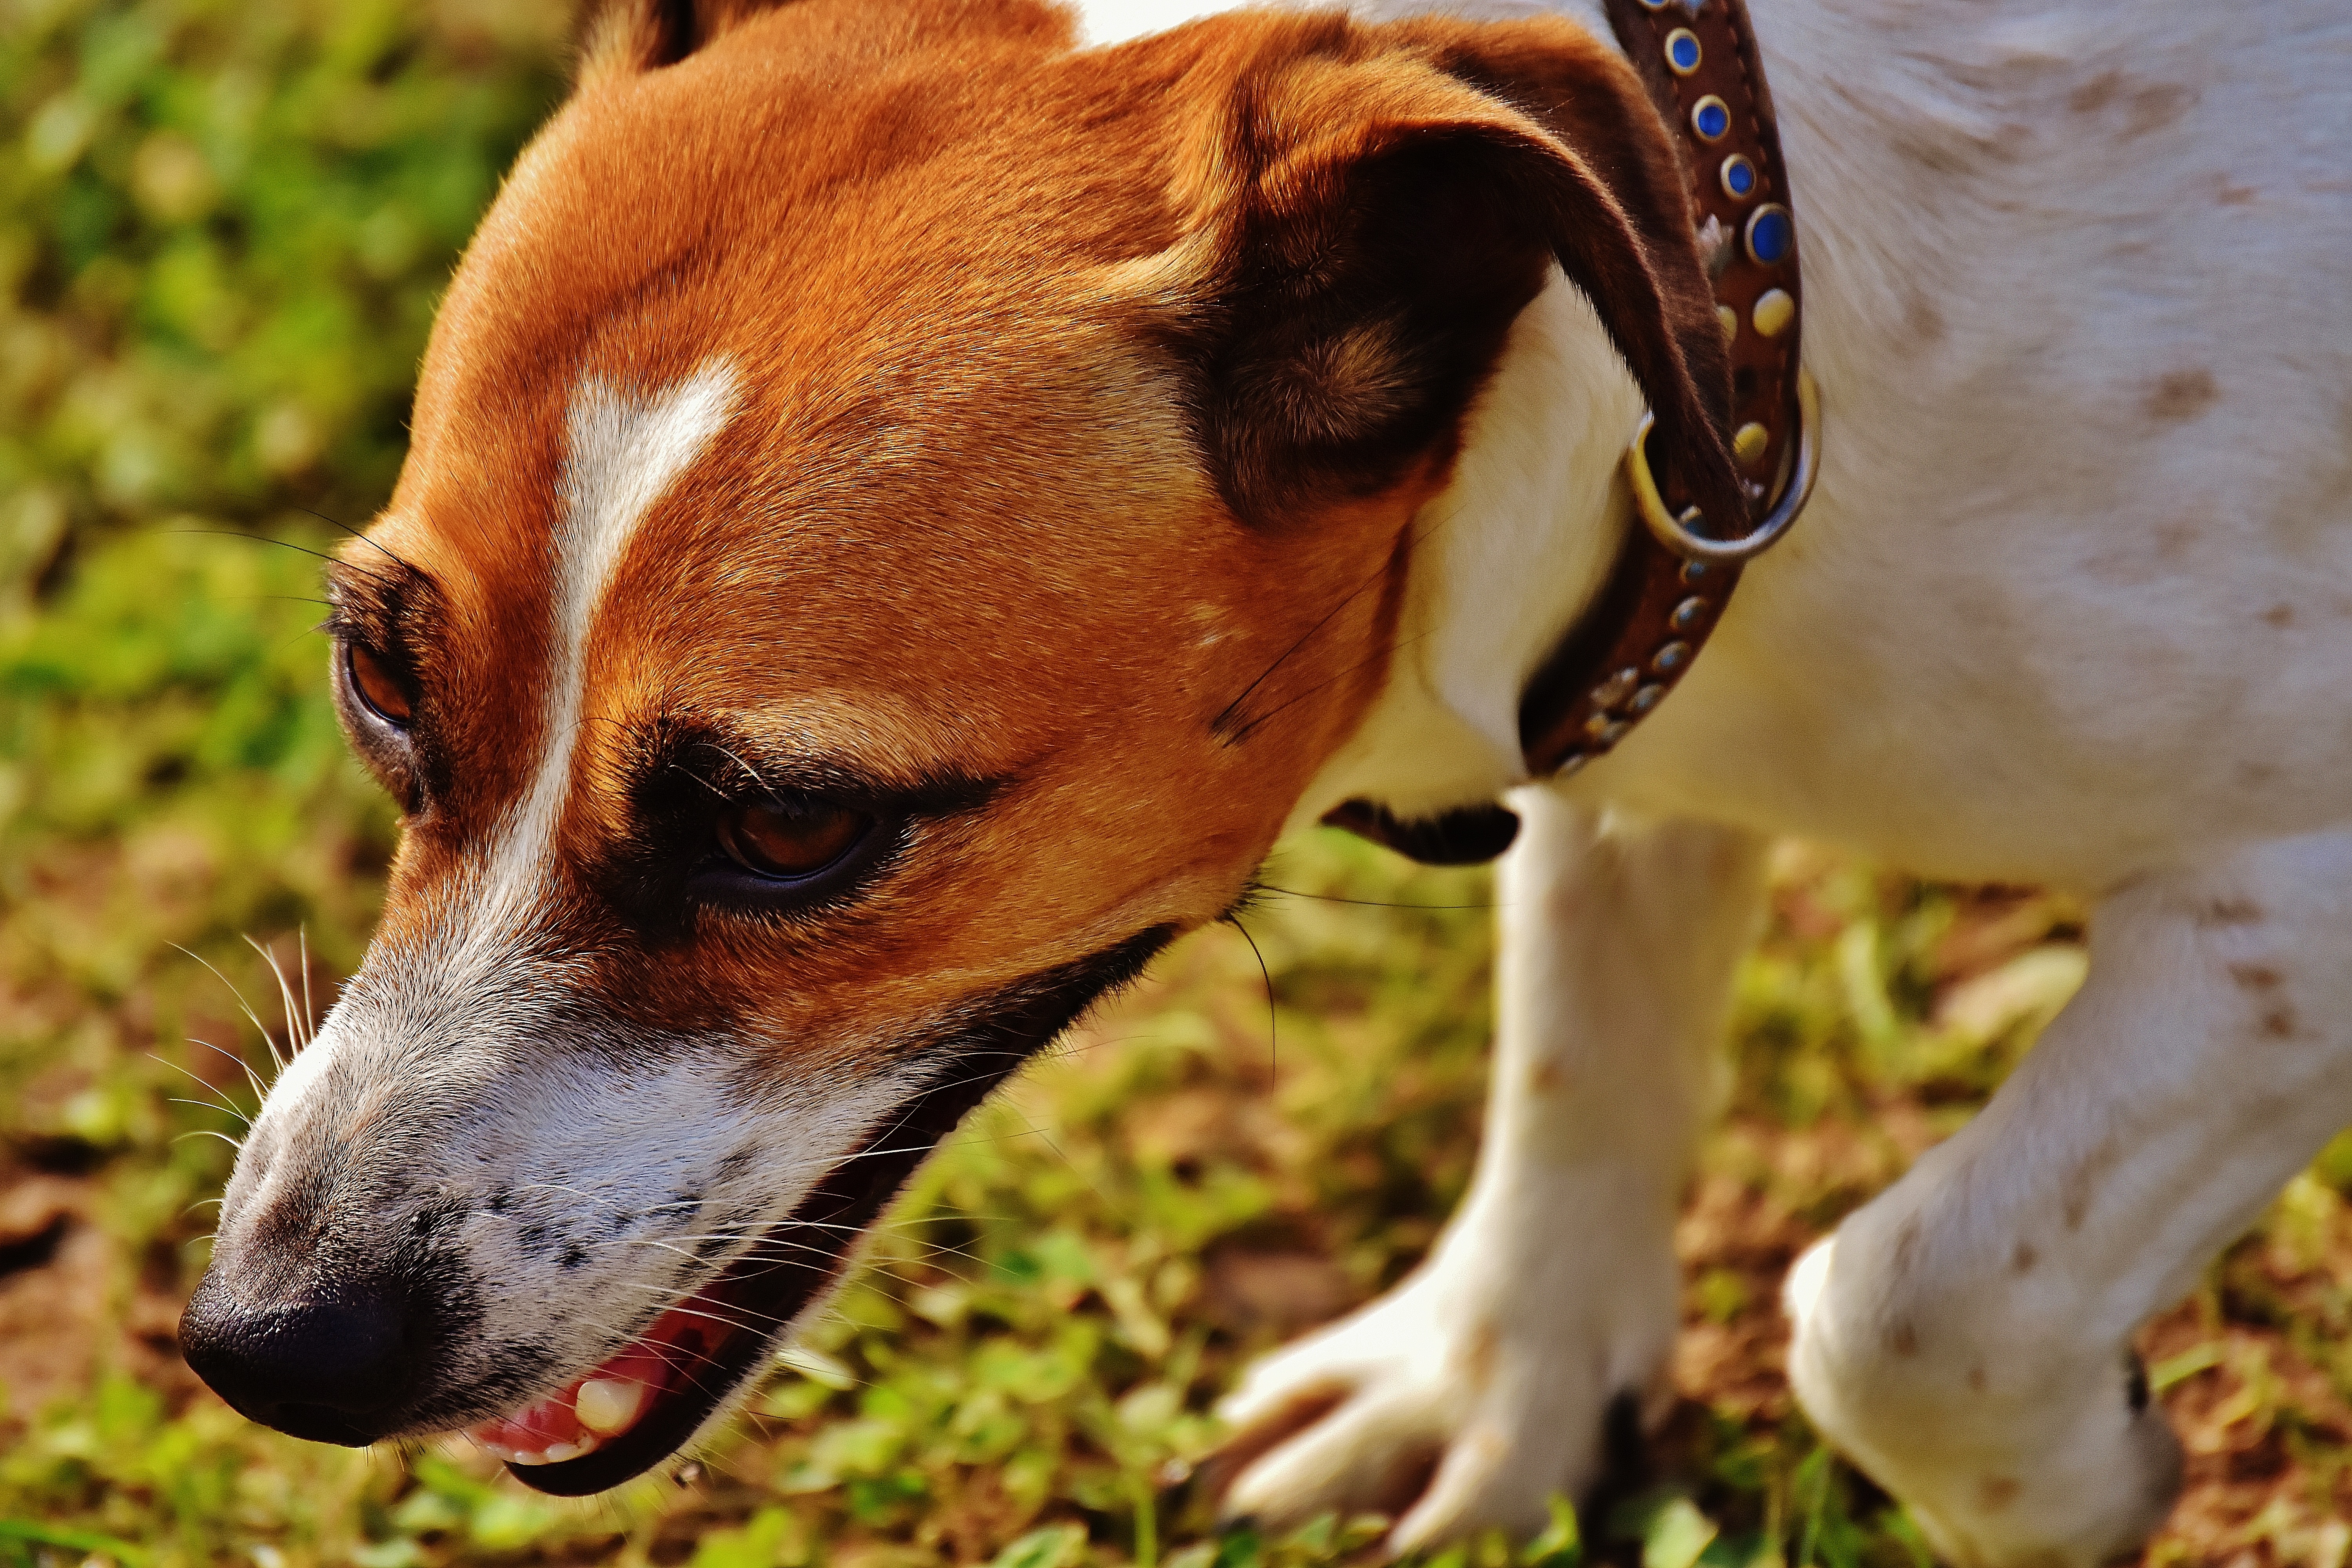
meadow, play, sweet, dog, animal, cute, pet, mammal, race, snout, vertebrate, dog breed, terrier, dear, jack russell, dog like mammal, carnivoran, animal sports